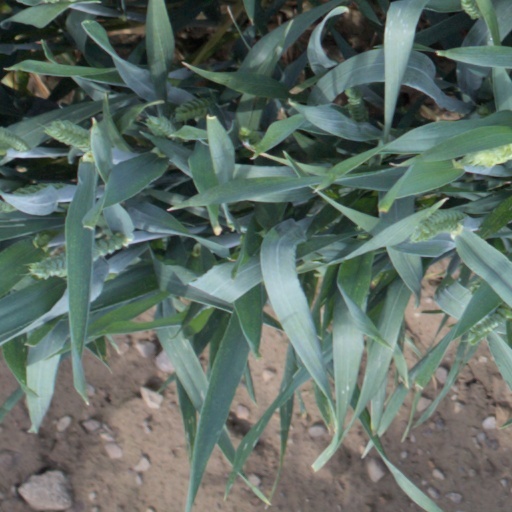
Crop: wheat